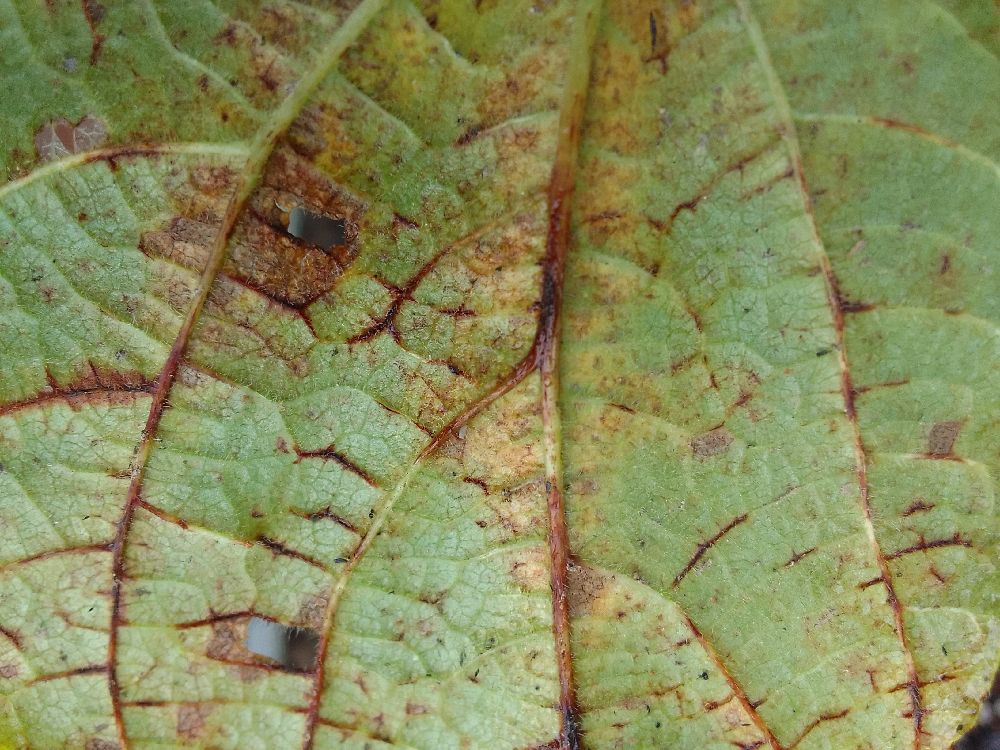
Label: anthracnose